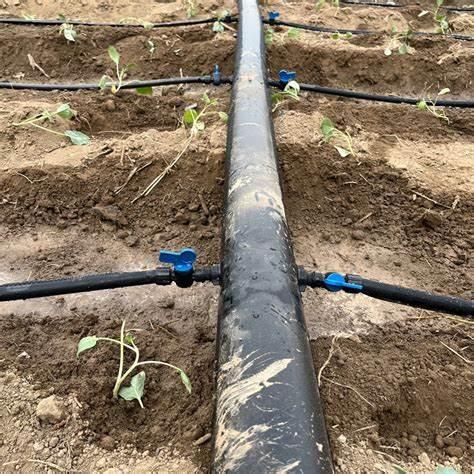
Mfumo wa umwagiliaji kwa njia ya matone umewekwa na bomba moja kuu linalosambaza maji kufikia bomba ndogo zinazoelekezwa kwa safu za mimea. Kila moja ya paipu haya madogo yamewekwa bomba la samawati ili kudhibiti mtiririko wa maji.